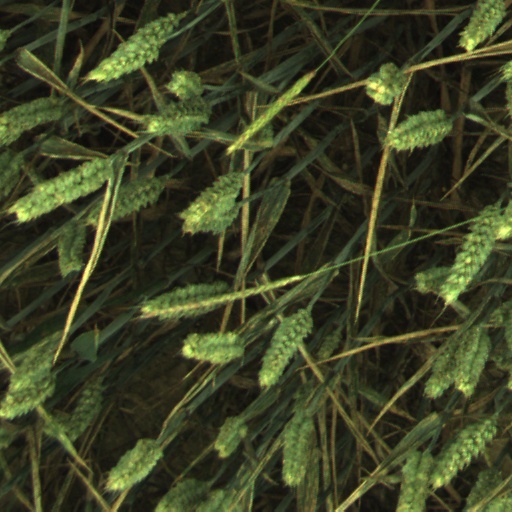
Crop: wheat